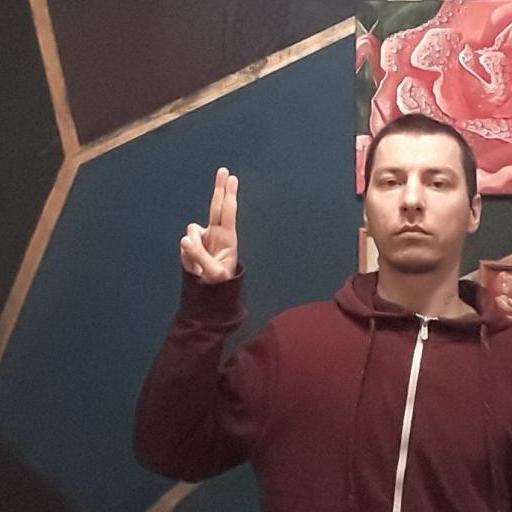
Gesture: two_up